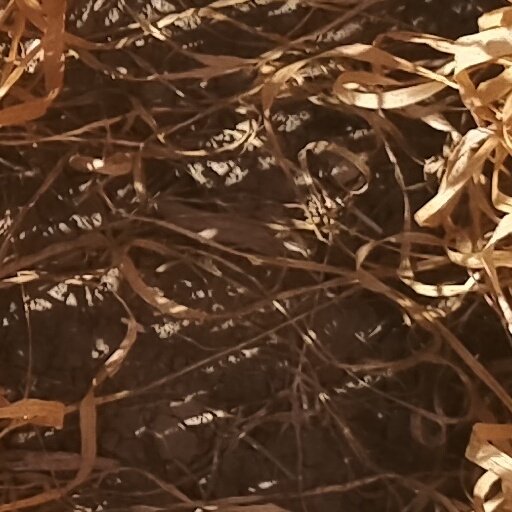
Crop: wheat